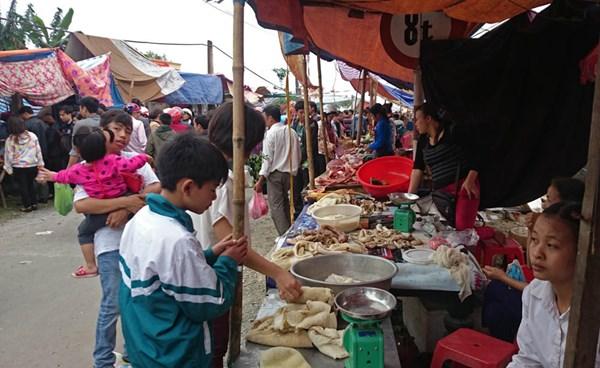
em bé áo hồng chấm bi đang được bế bởi cậu bé mặc áo trắng